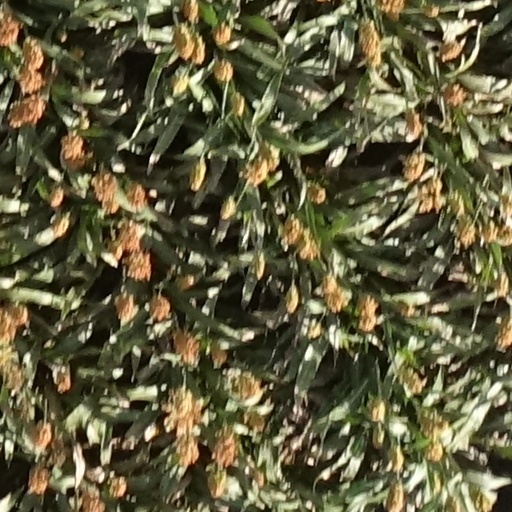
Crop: sorghum